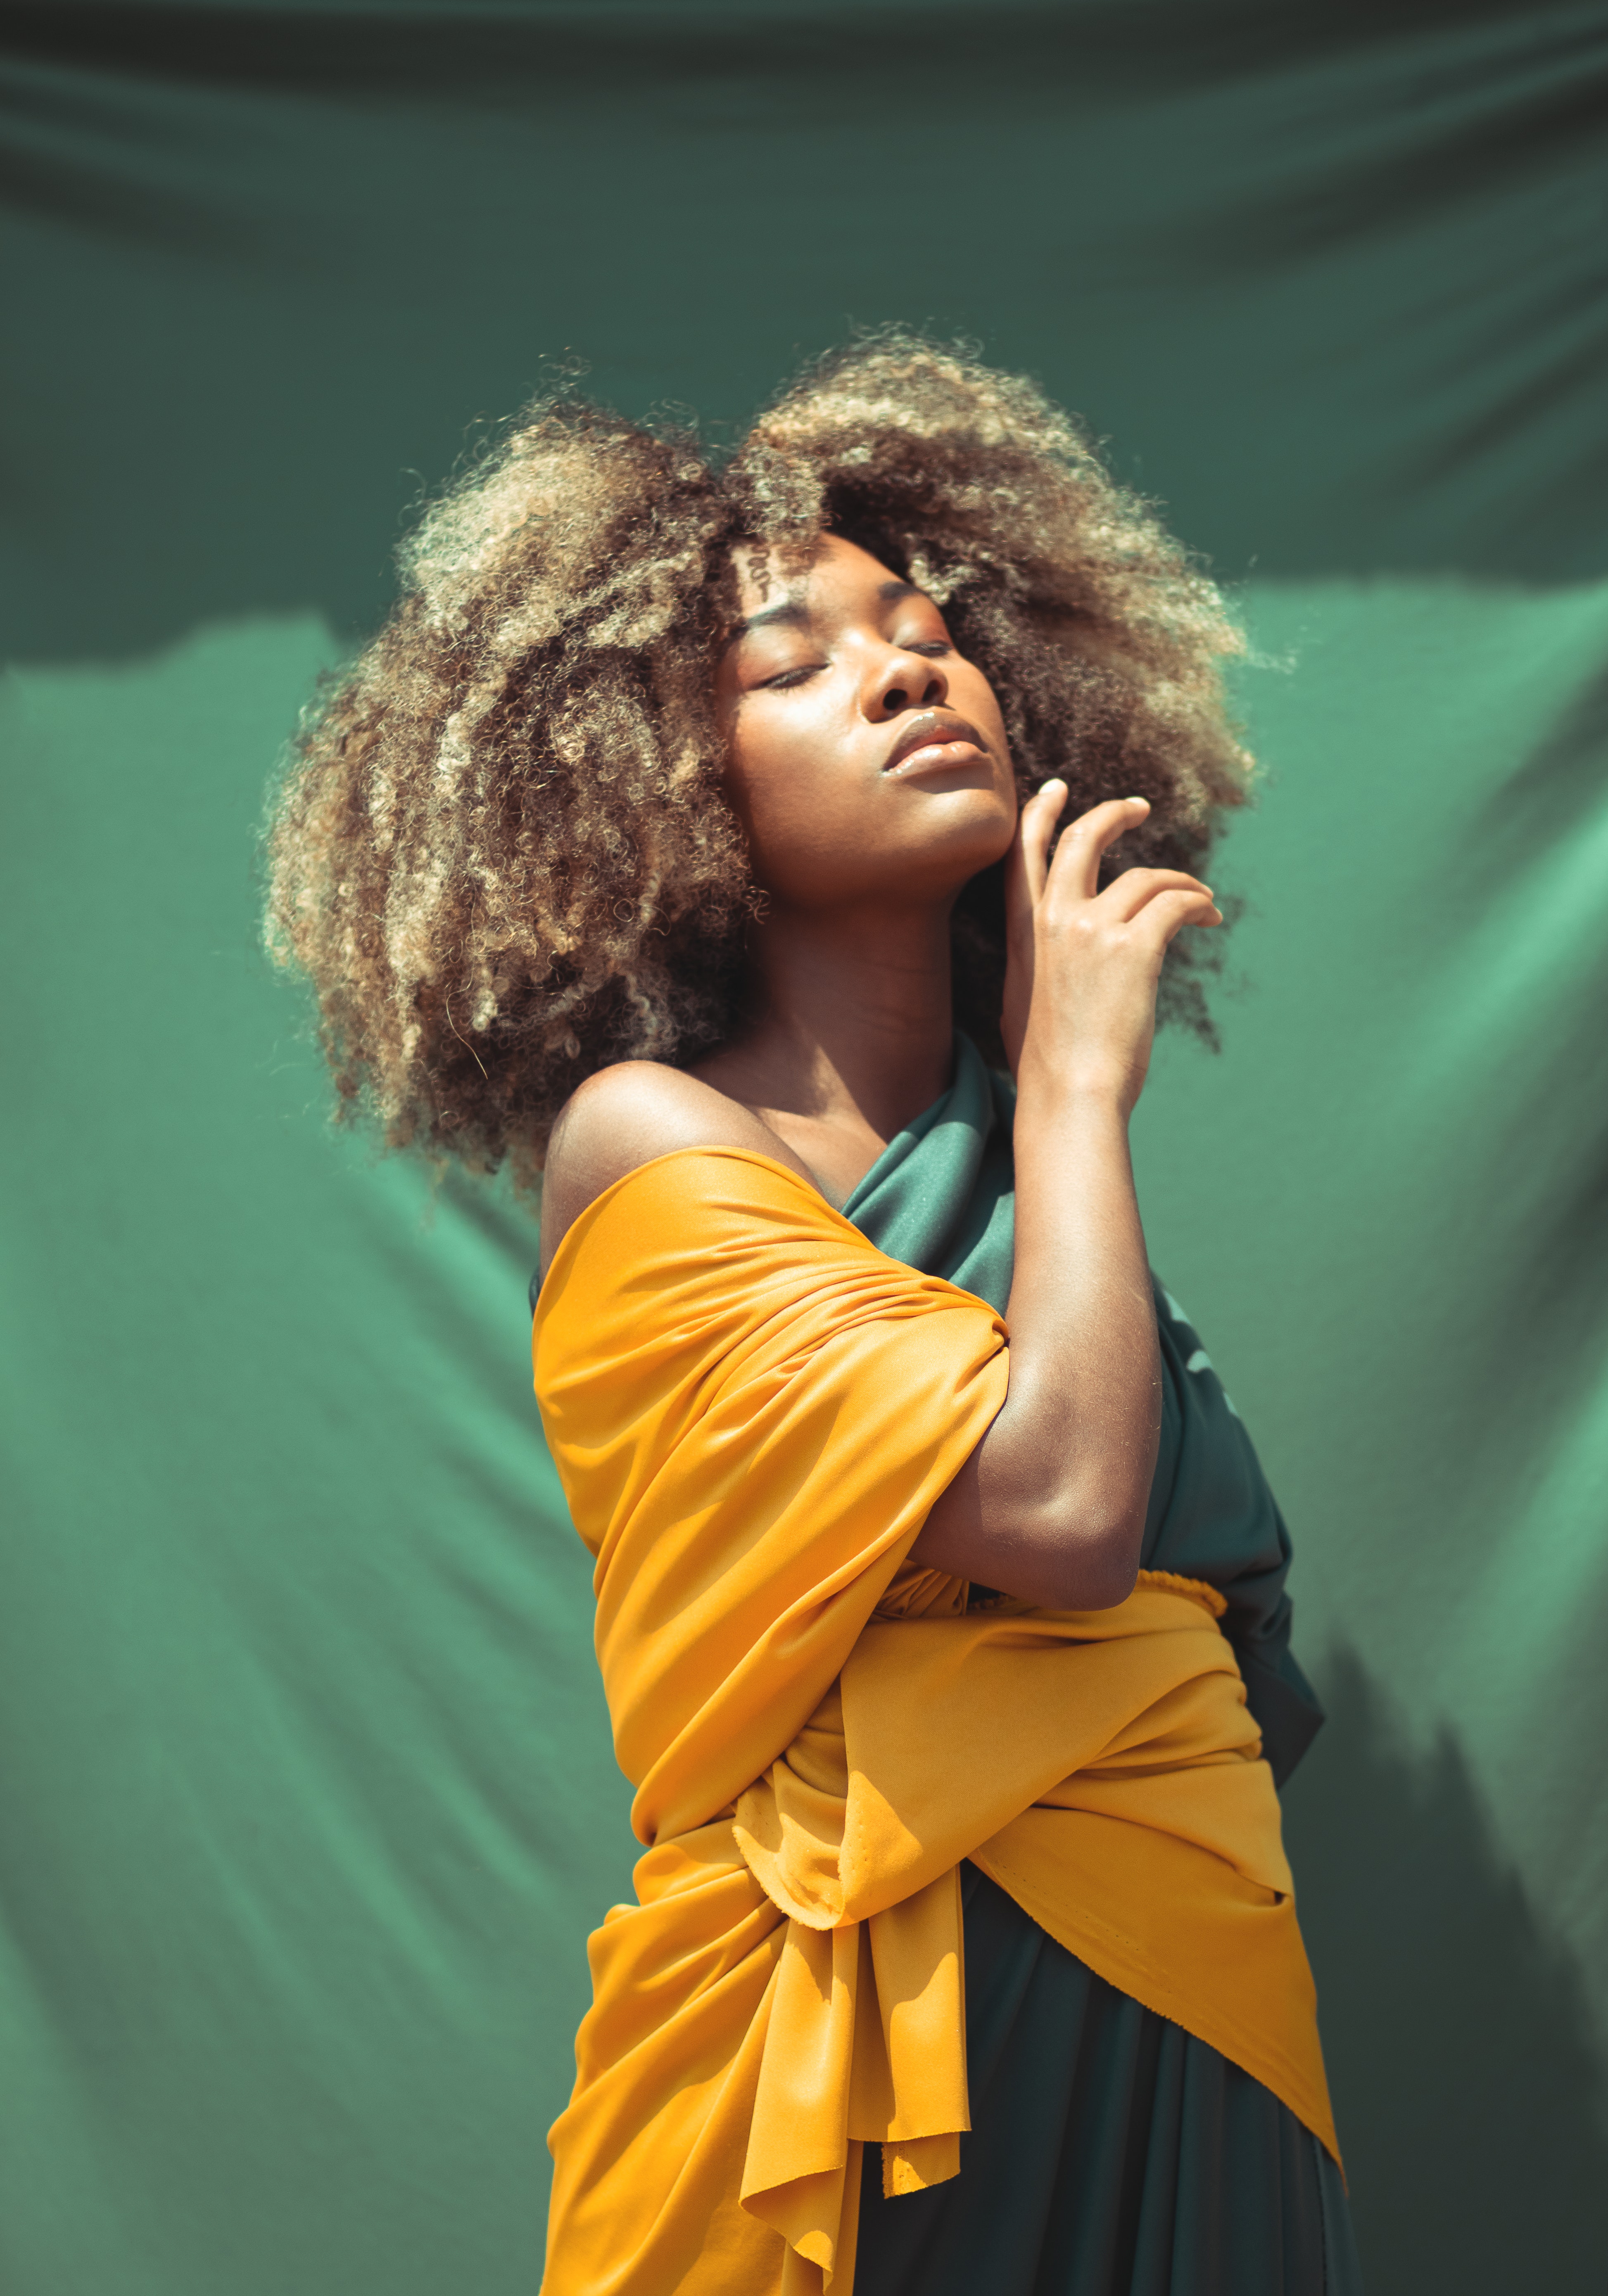
woman